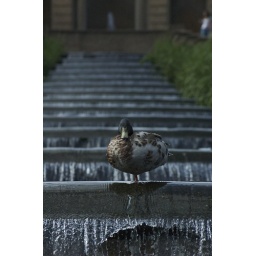
The Park on 16thMale duck cooling his feet in the never ending water falls.